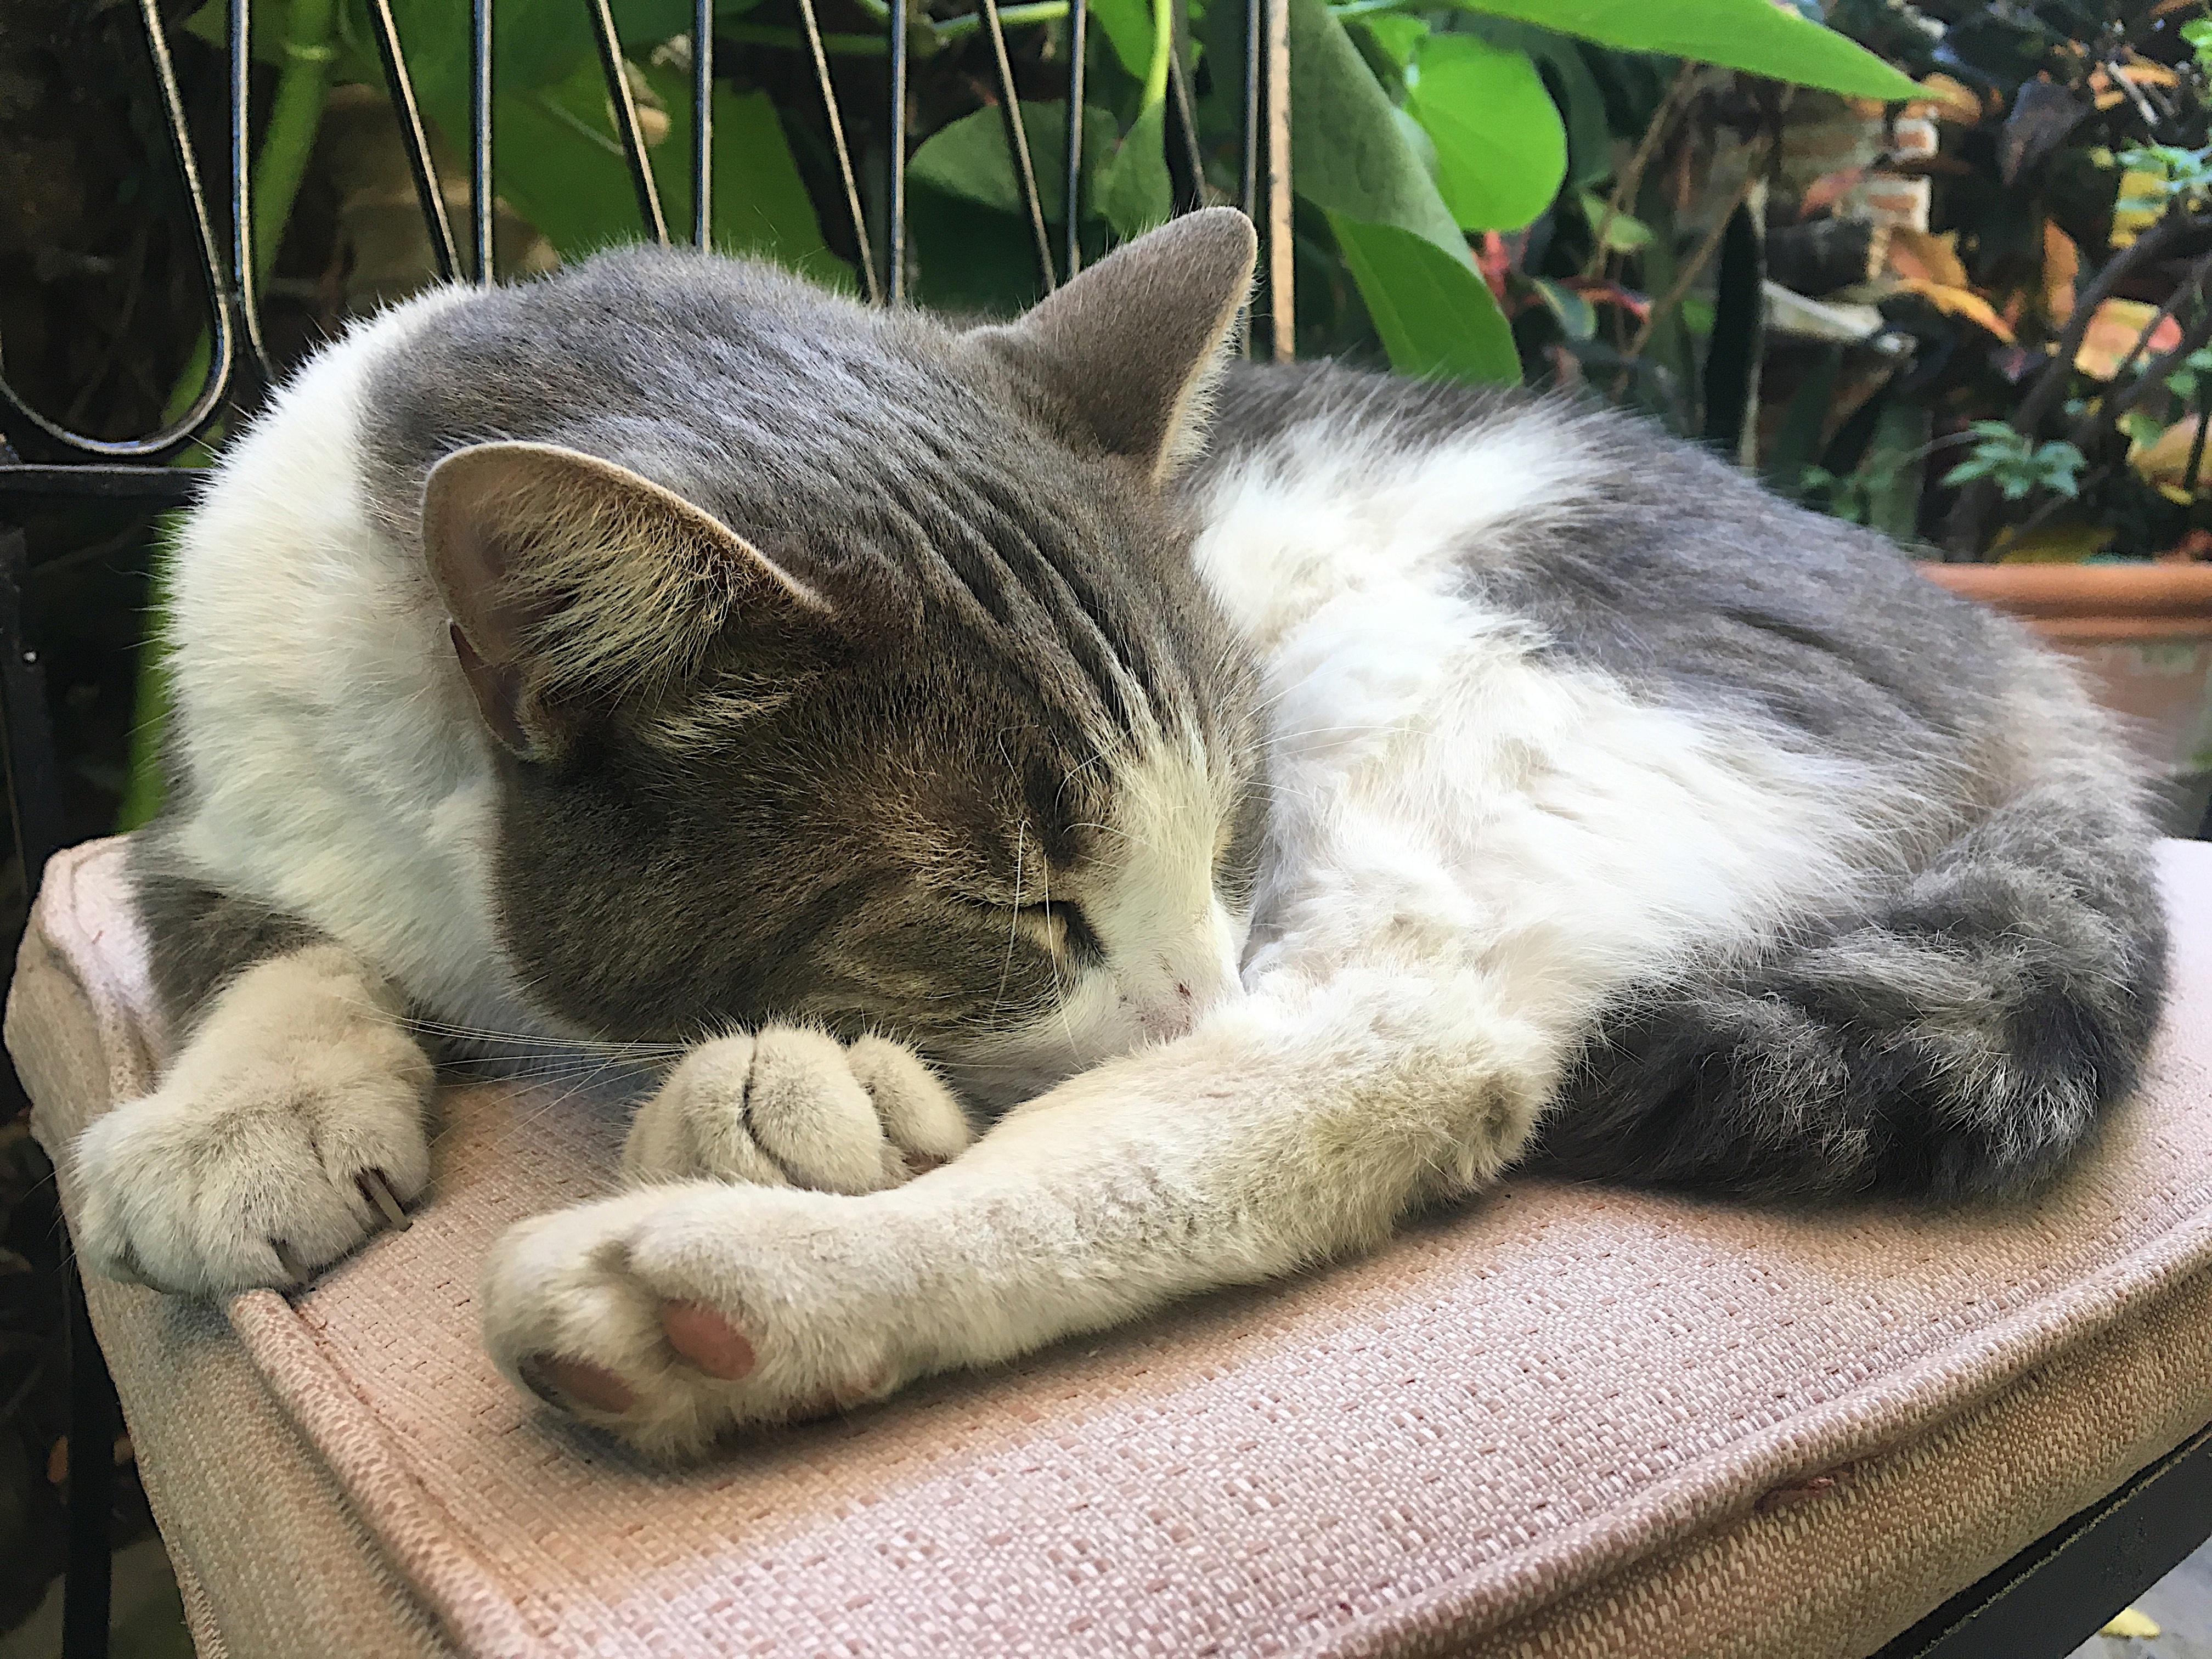
cat, mammal, whiskers, vertebrate, european shorthair, small to medium sized cats, cat like mammal, domestic short haired cat